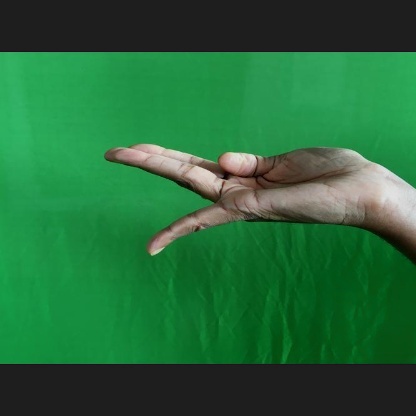
Mudra: Chaturam